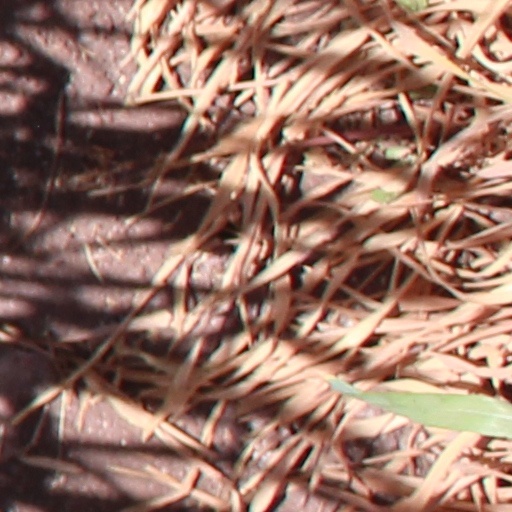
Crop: wheat